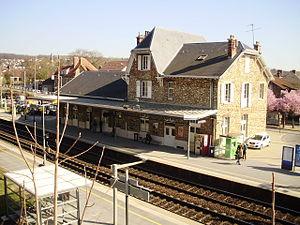
Gare de La Ferté-sous-Jouarre, Seine-et-Marne, France (Bâtiment voyageurs vu en surplomb depuis la rue Duburcq Clément, au nord de la gare)
La gare de La Ferté-sous-Jouarre est une gare ferroviaire française de la ligne de Noisy-le-Sec à Strasbourg-Ville, située sur le territoire de la commune de La Ferté-sous-Jouarre, dans le département de Seine-et-Marne, en région Île-de-France.